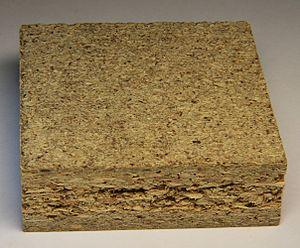
Un panneau de particules, appelé aussi aggloméré, est un matériau en plaque fabriqué sous pression et chaleur à partir de particules de bois avec addition d'un liant. Il fait partie des panneaux modernes à base de bois.